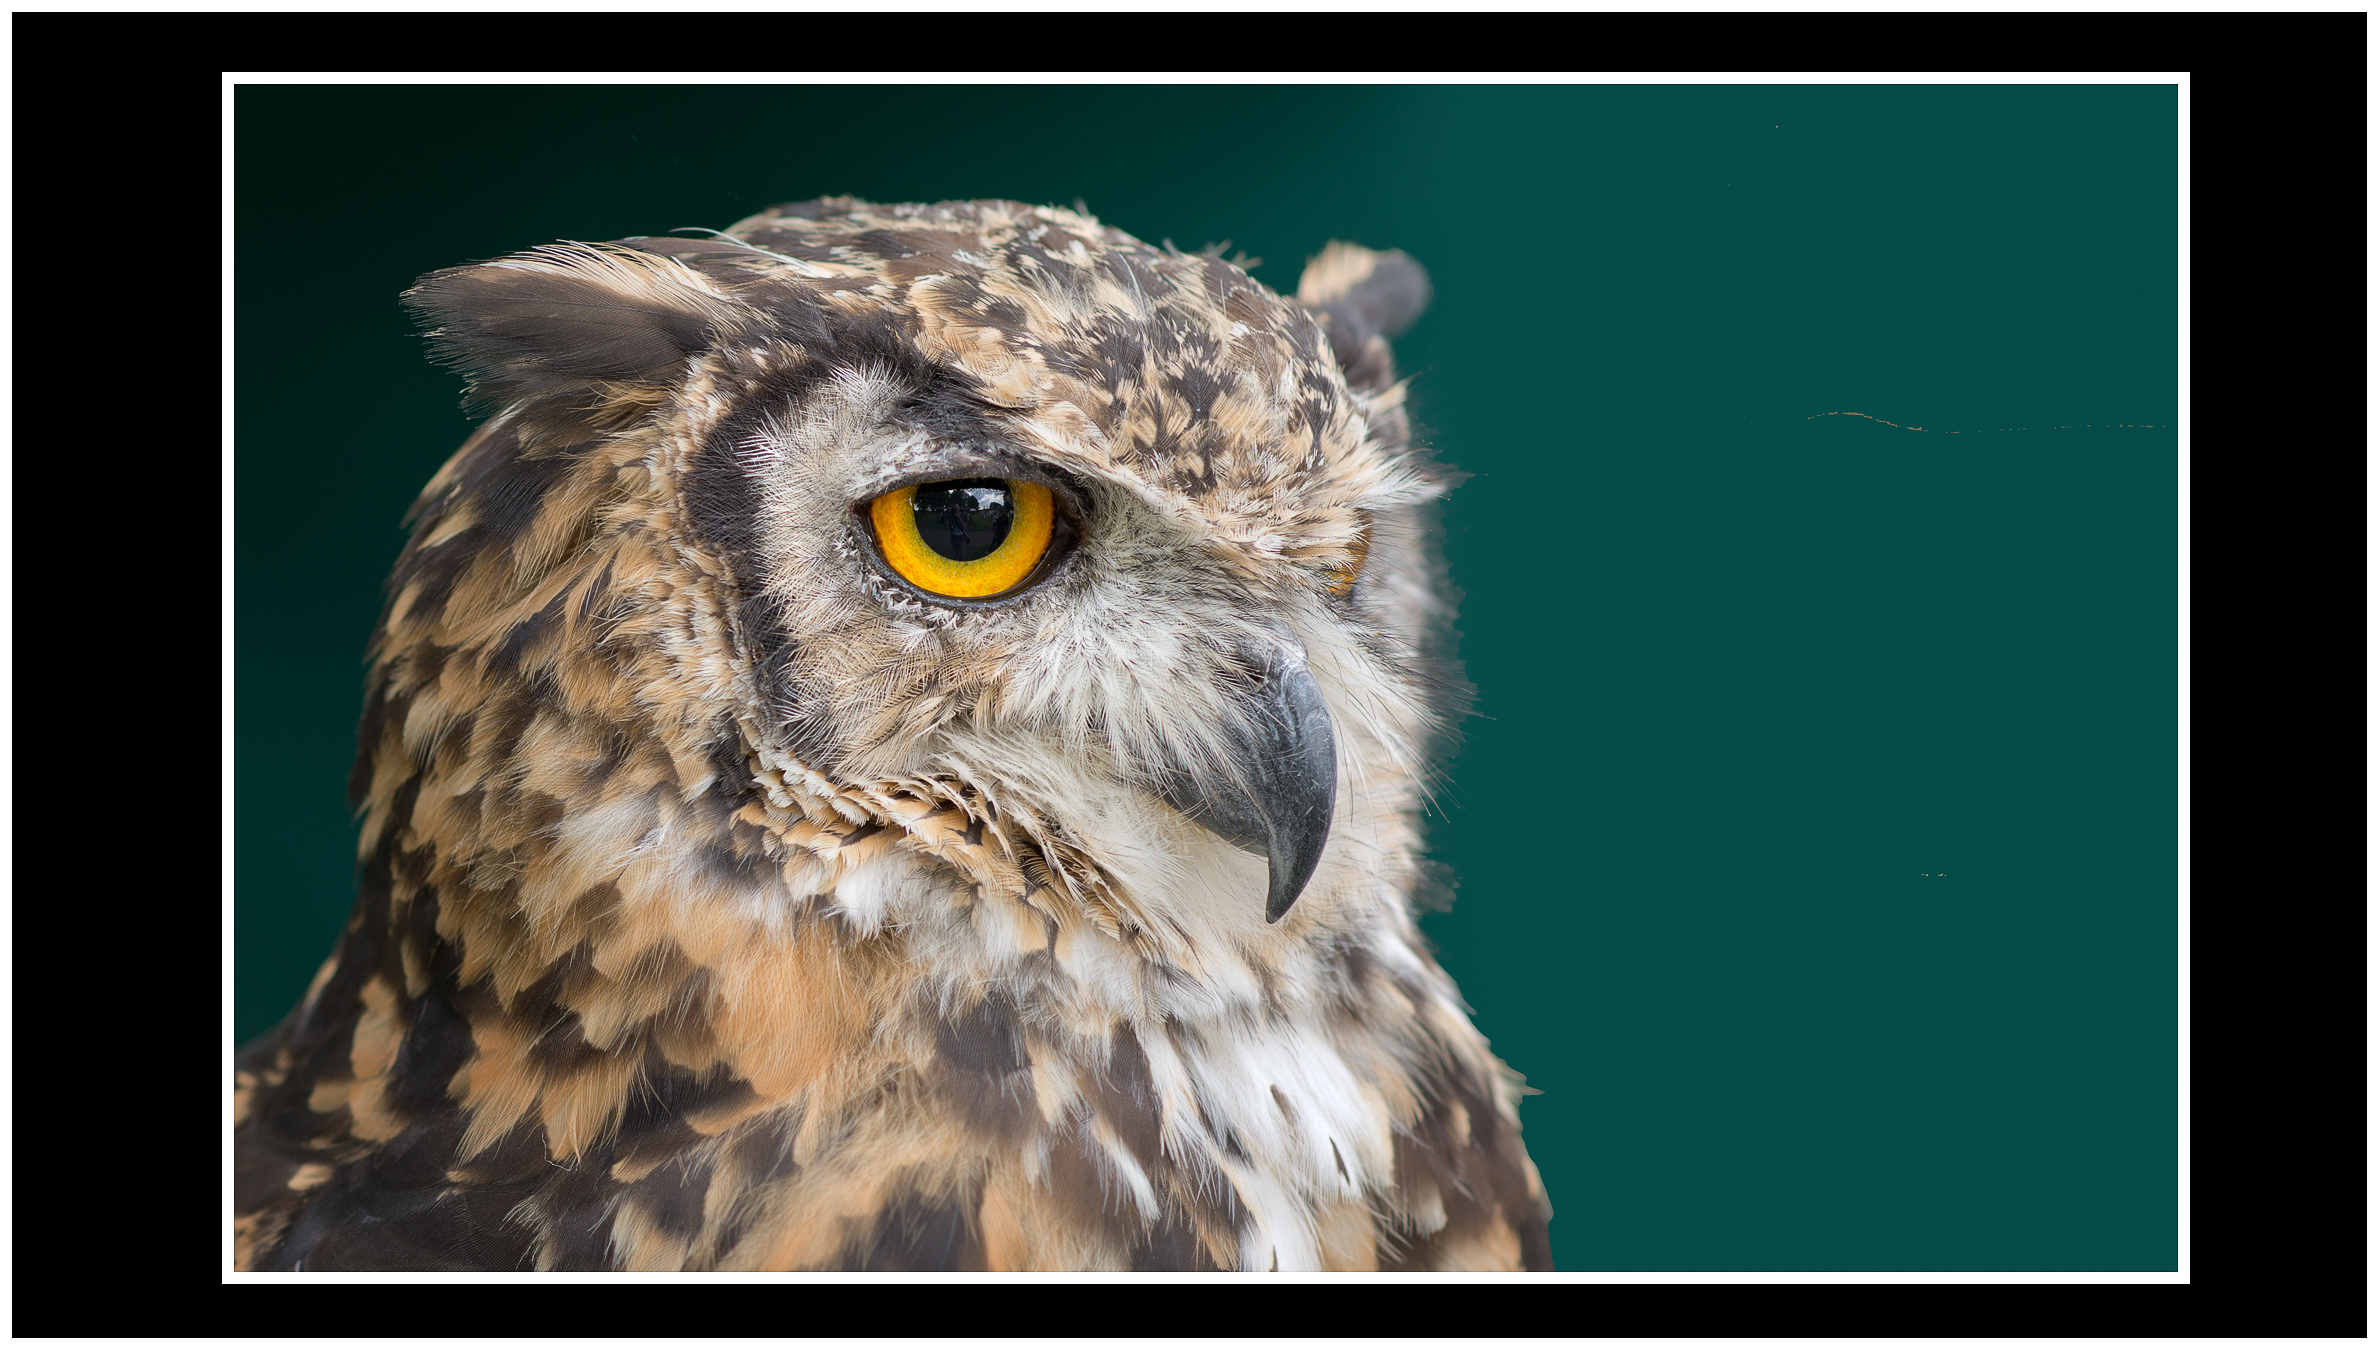
nature, sharp, bird, wing, wild, orange, beak, brown, nikon, owl, fauna, bird of prey, free, feathers, eye, vertebrate, 85mm, nikkor